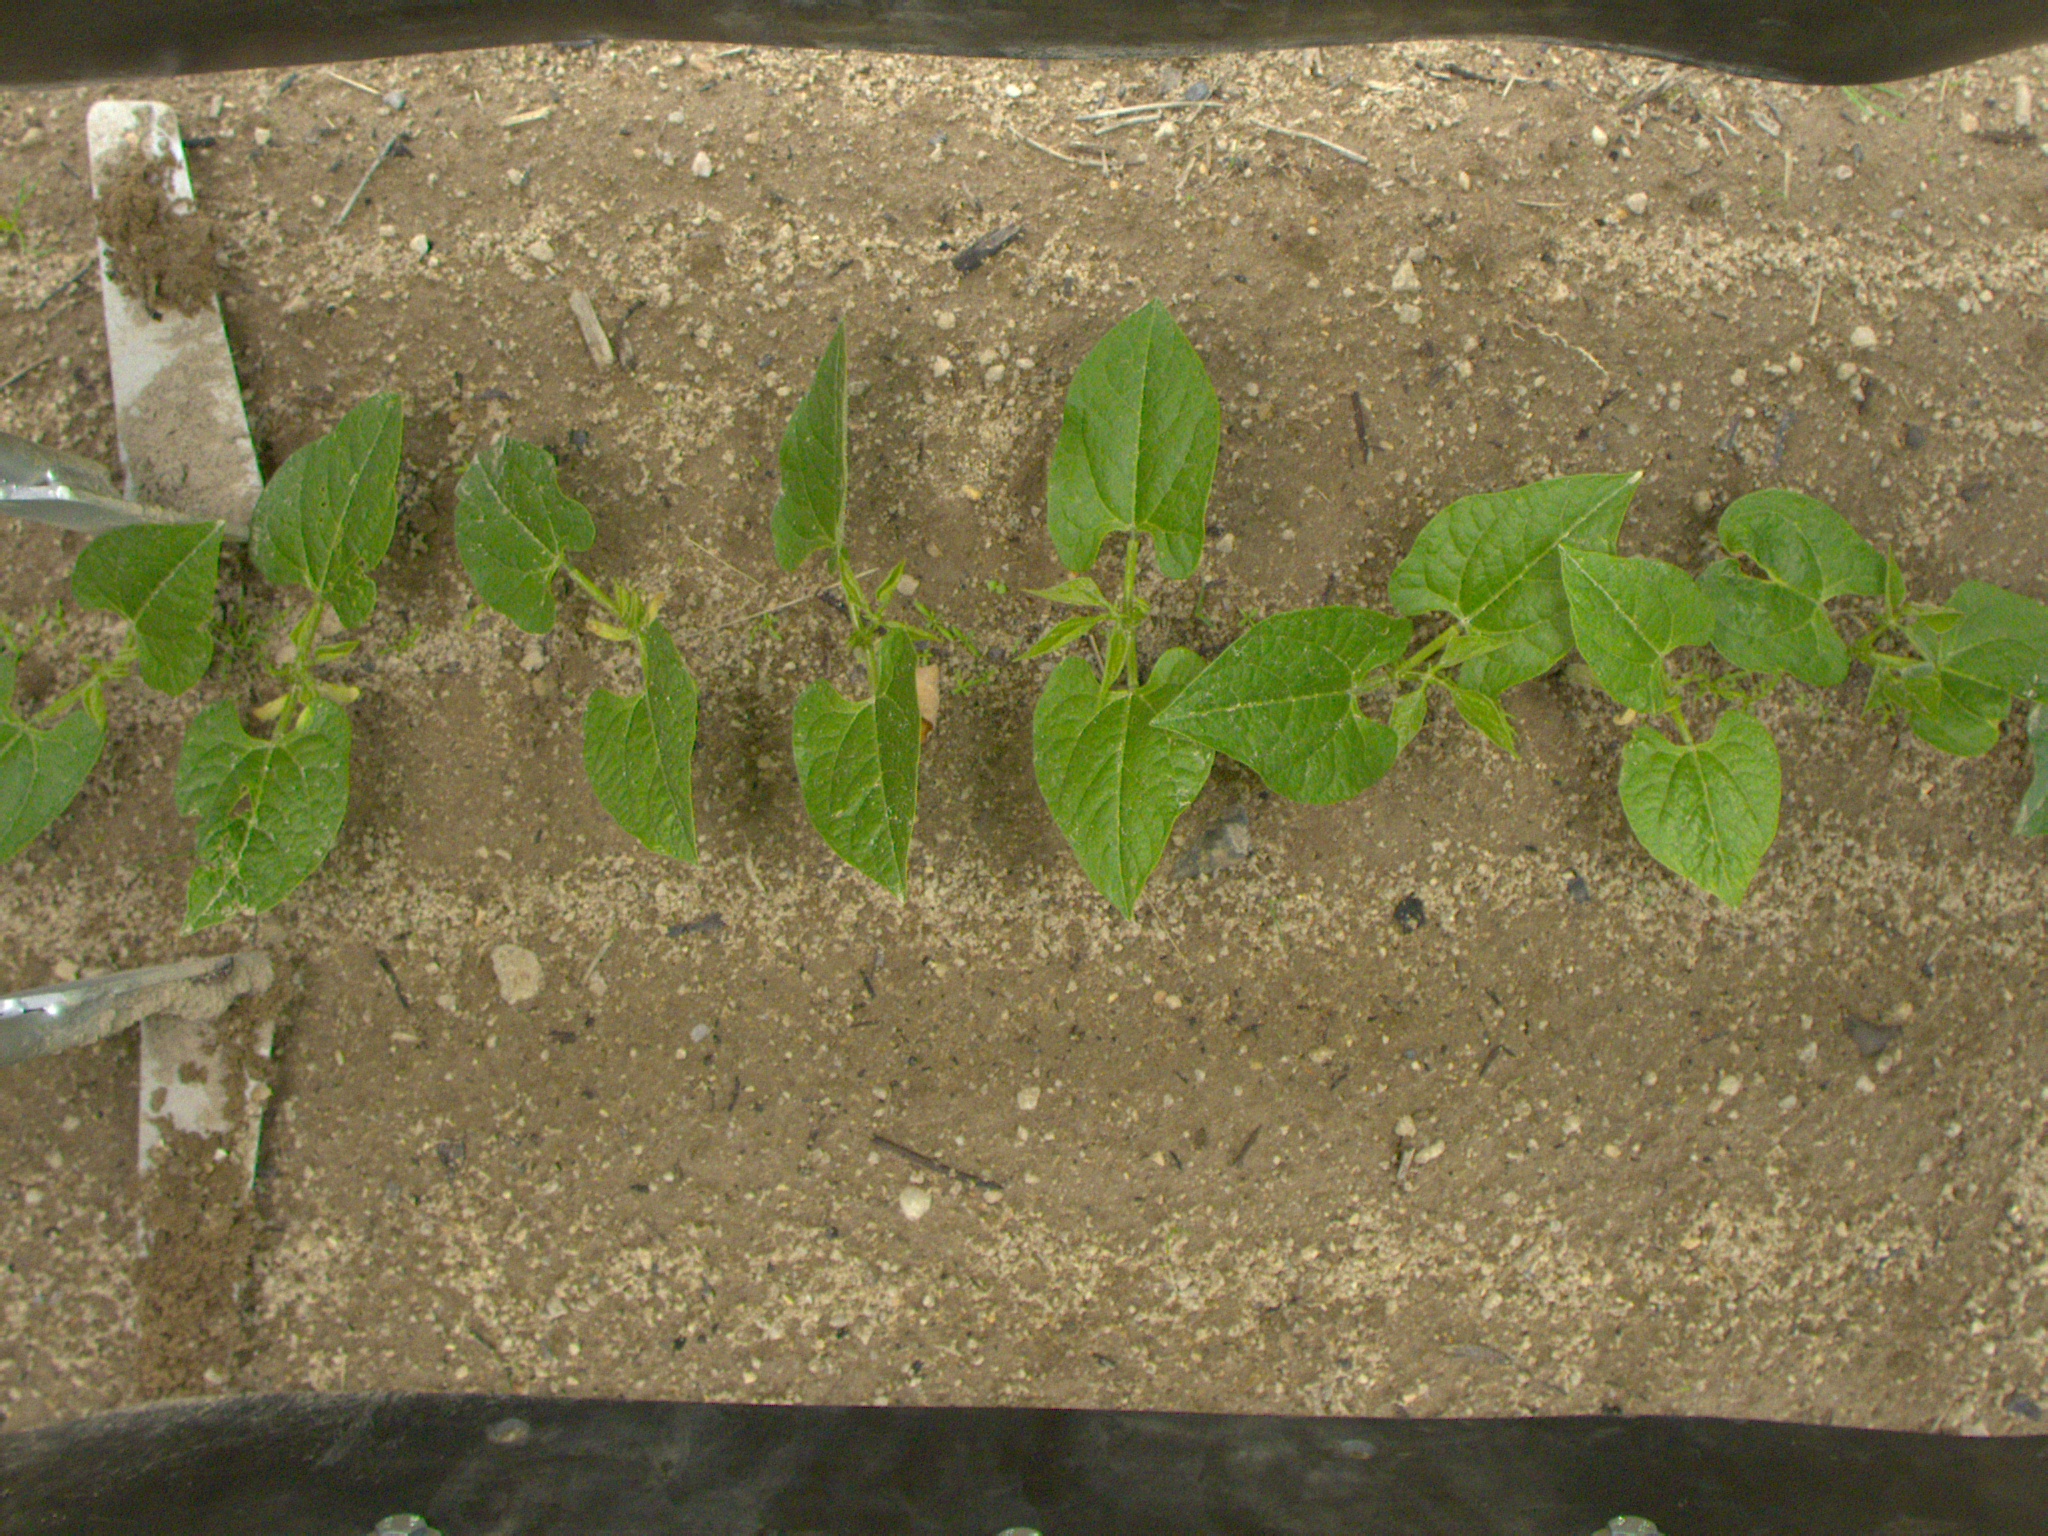
Crop: bean
Objects: bean, bean, bean, bean, bean, bean, bean, bean